Disappearance of Walter Collins

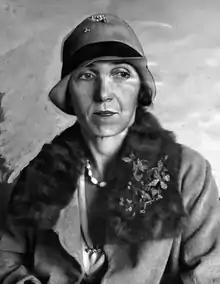
Christine Collins, circa 1928

Walter's parents were Christine Collins (born in 1888 as Christine Ida Dunne) and Walter J. Collins (an ex-convict born Walter Joseph Anson). Walter B Collins was born in September 1918.